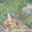
Label: deer